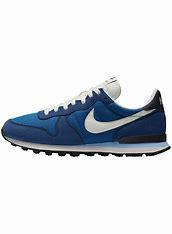
Brand: Nike
Model: Internationalist